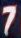
Number: 7